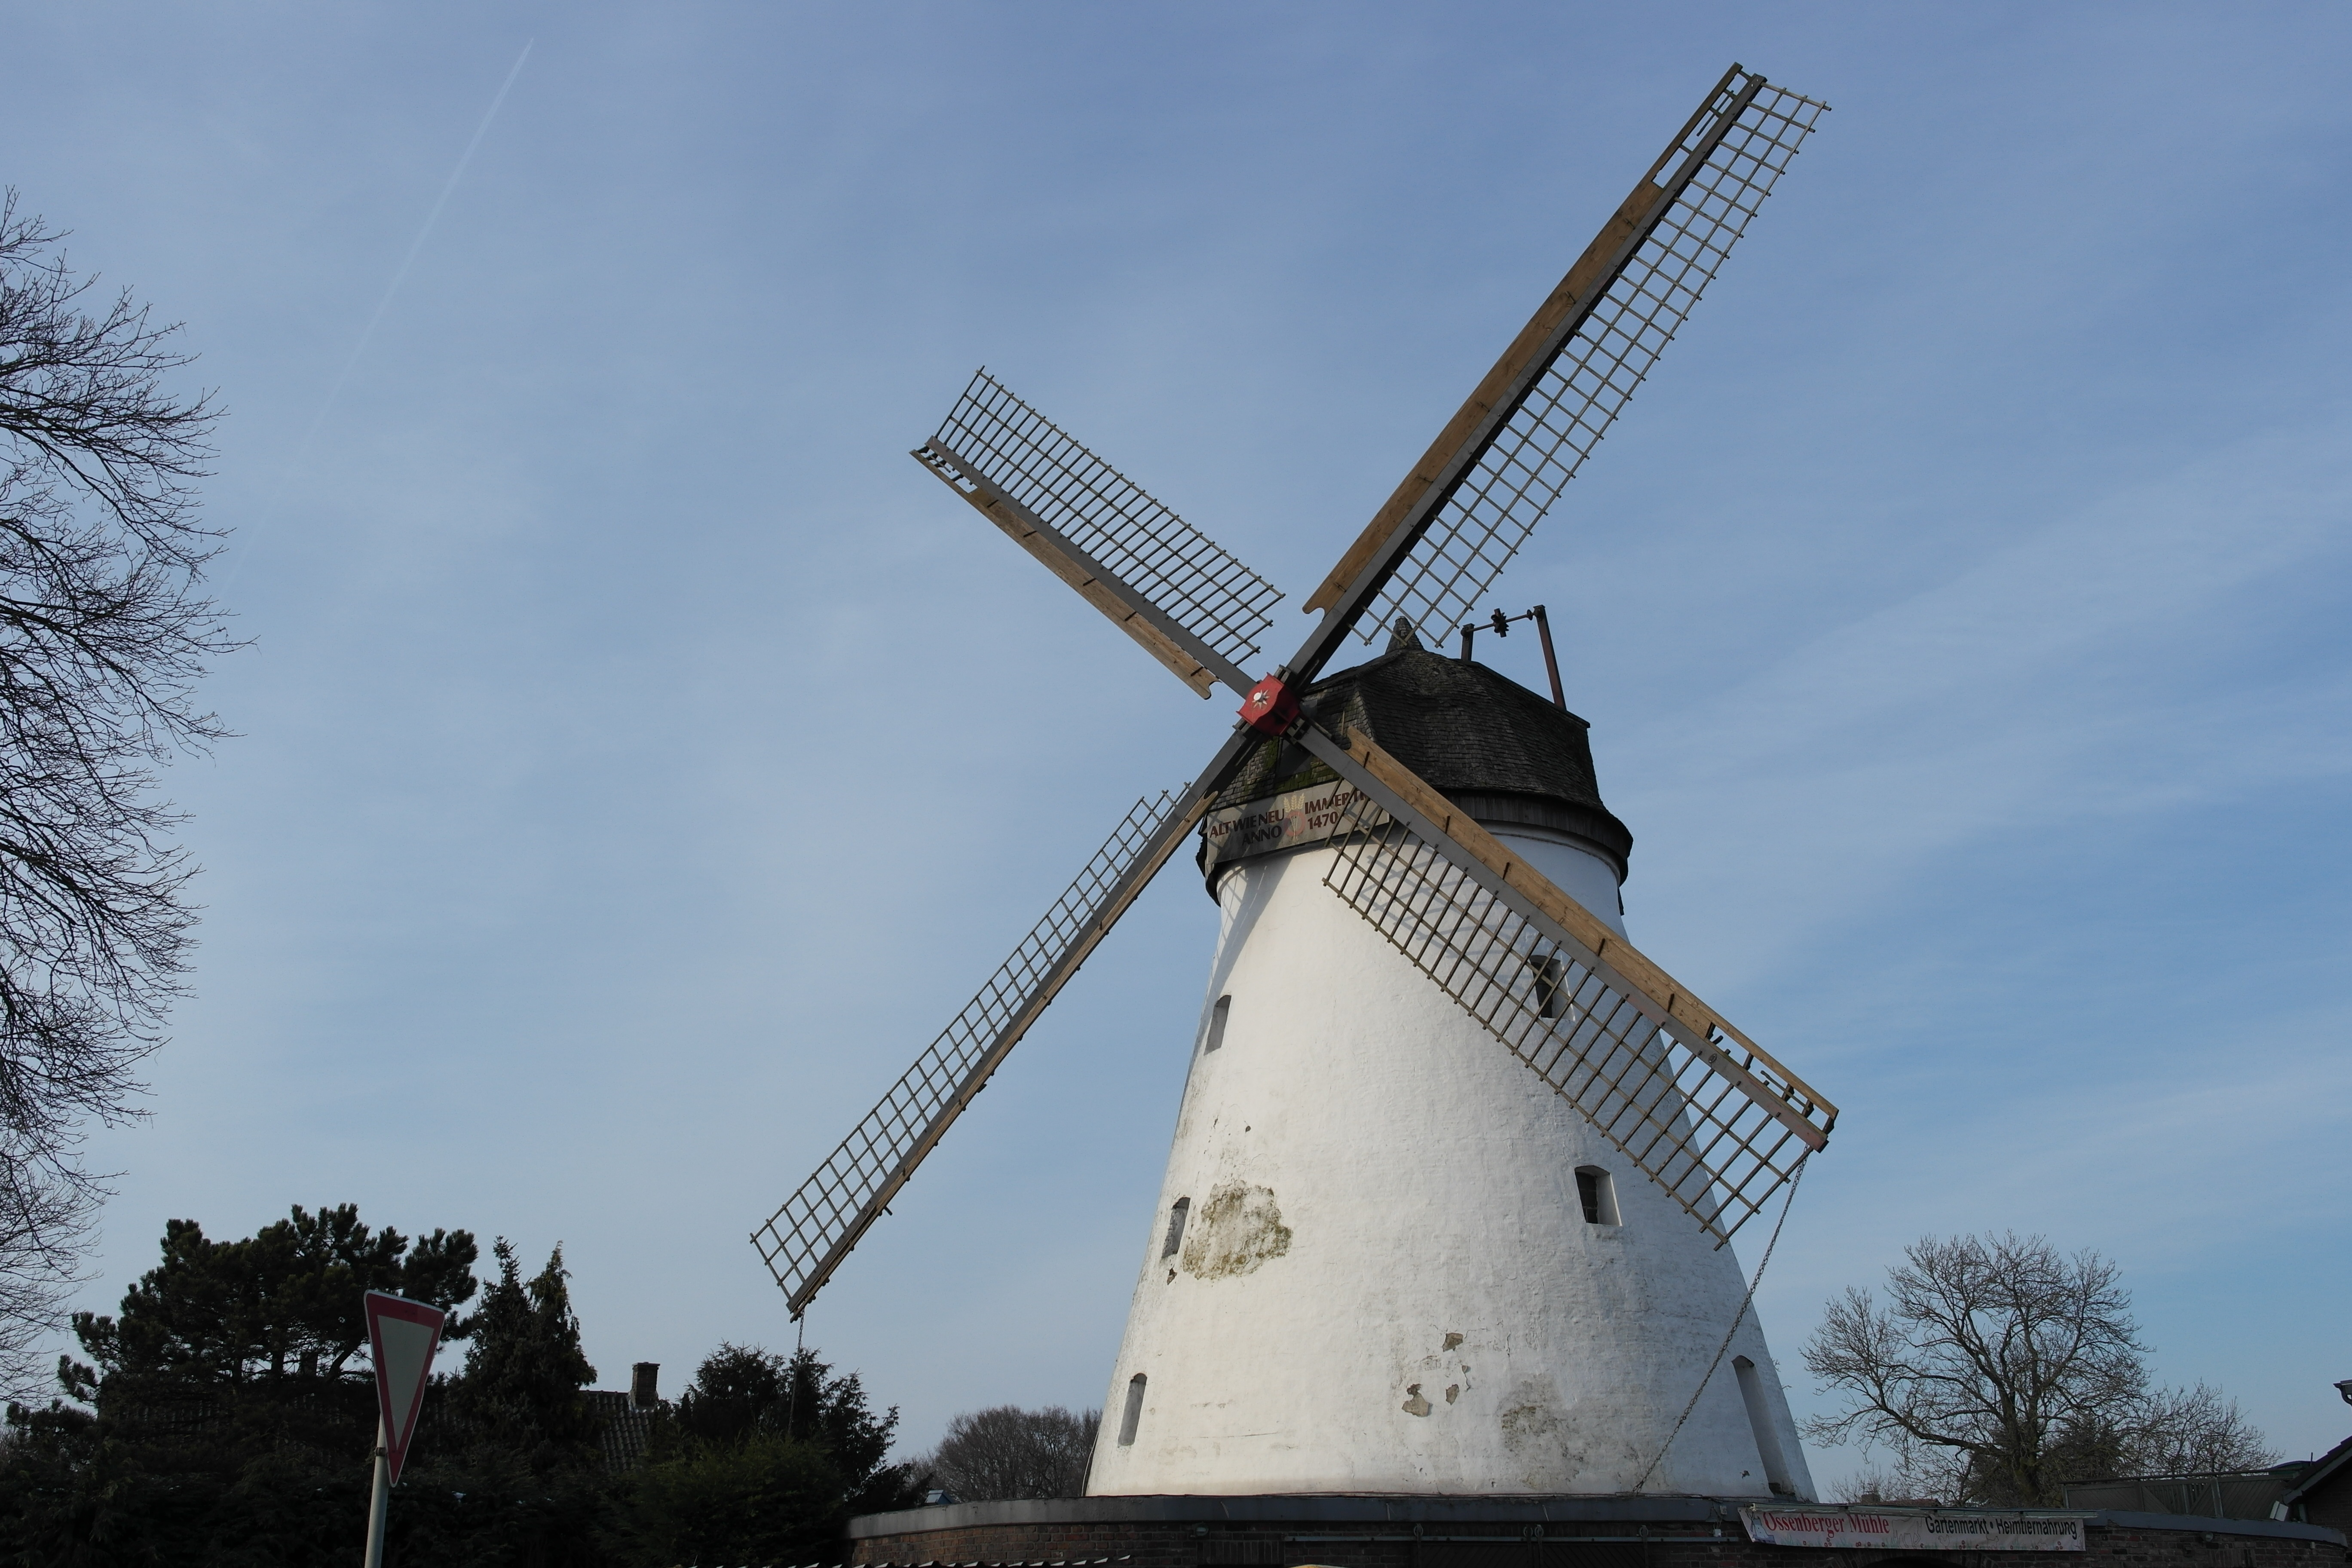
outdoor, windmill, wind, building, country, travel, europe, landmark, machine, mill, niederrhein, rheinberg, ossenberg